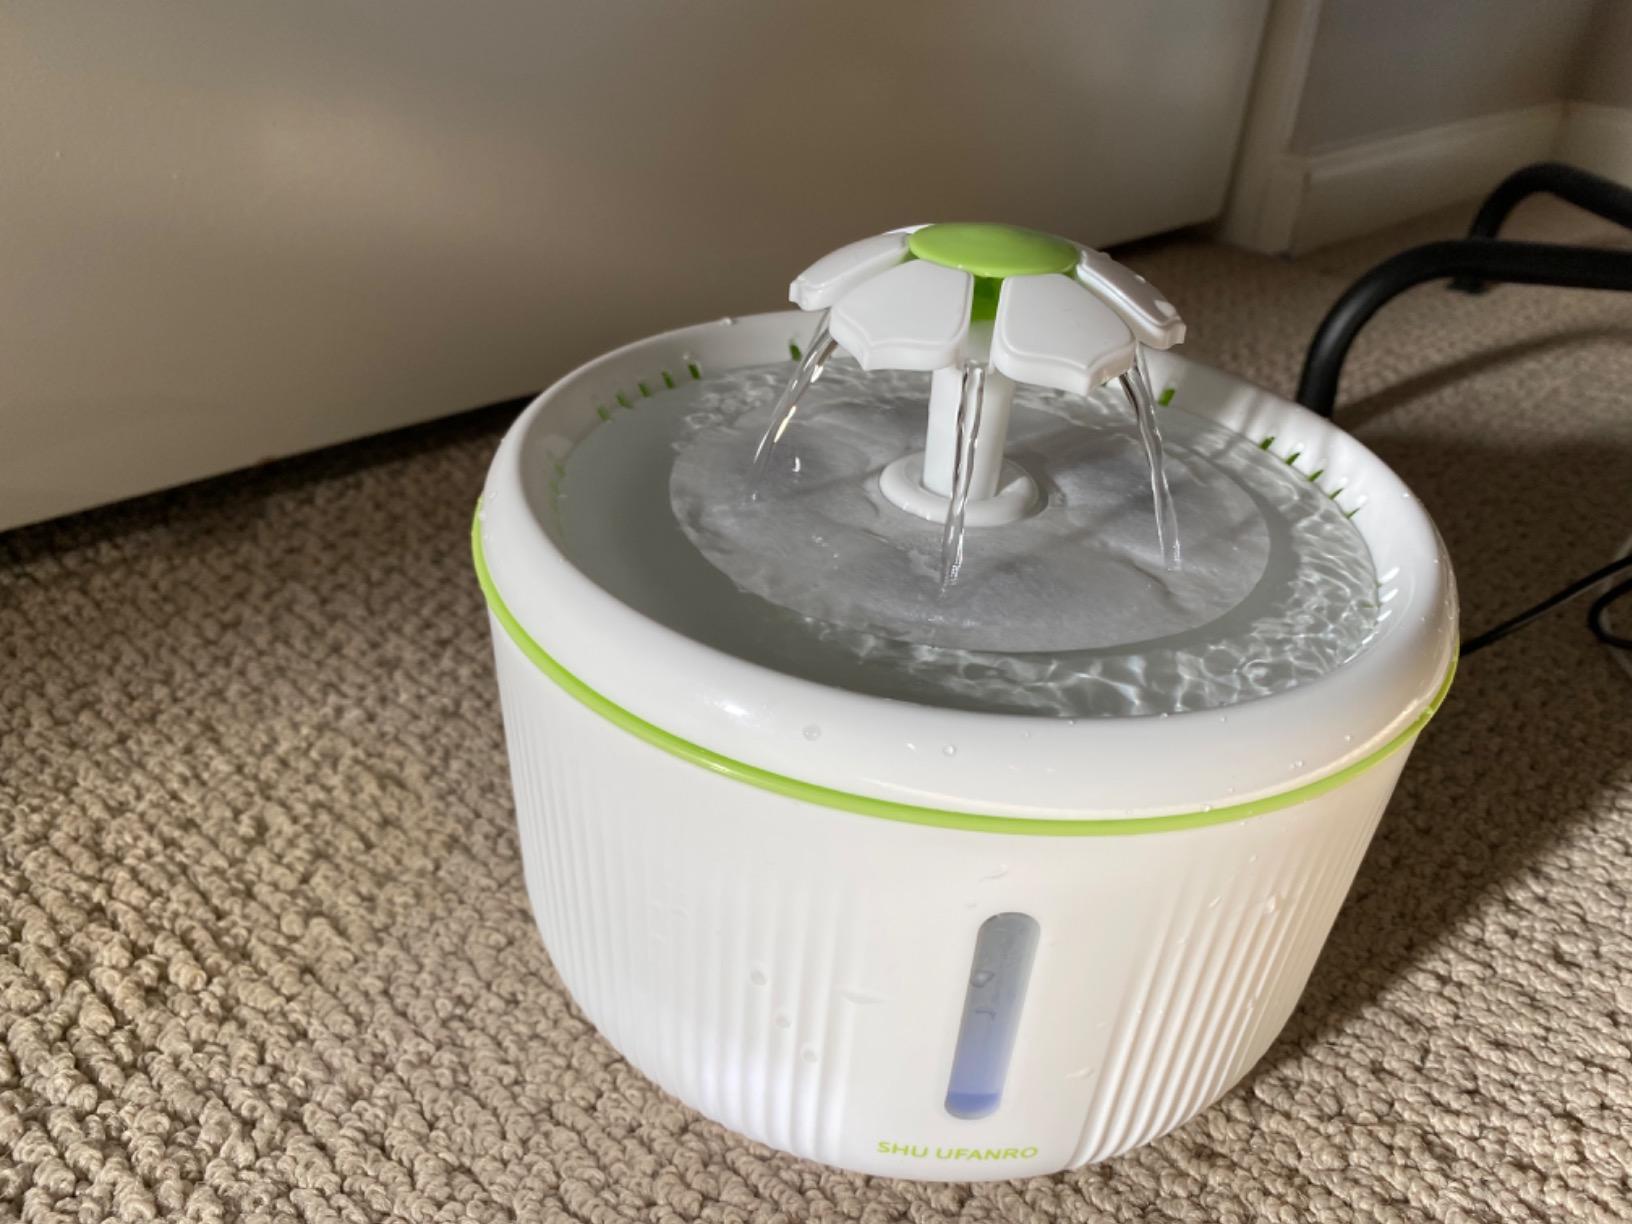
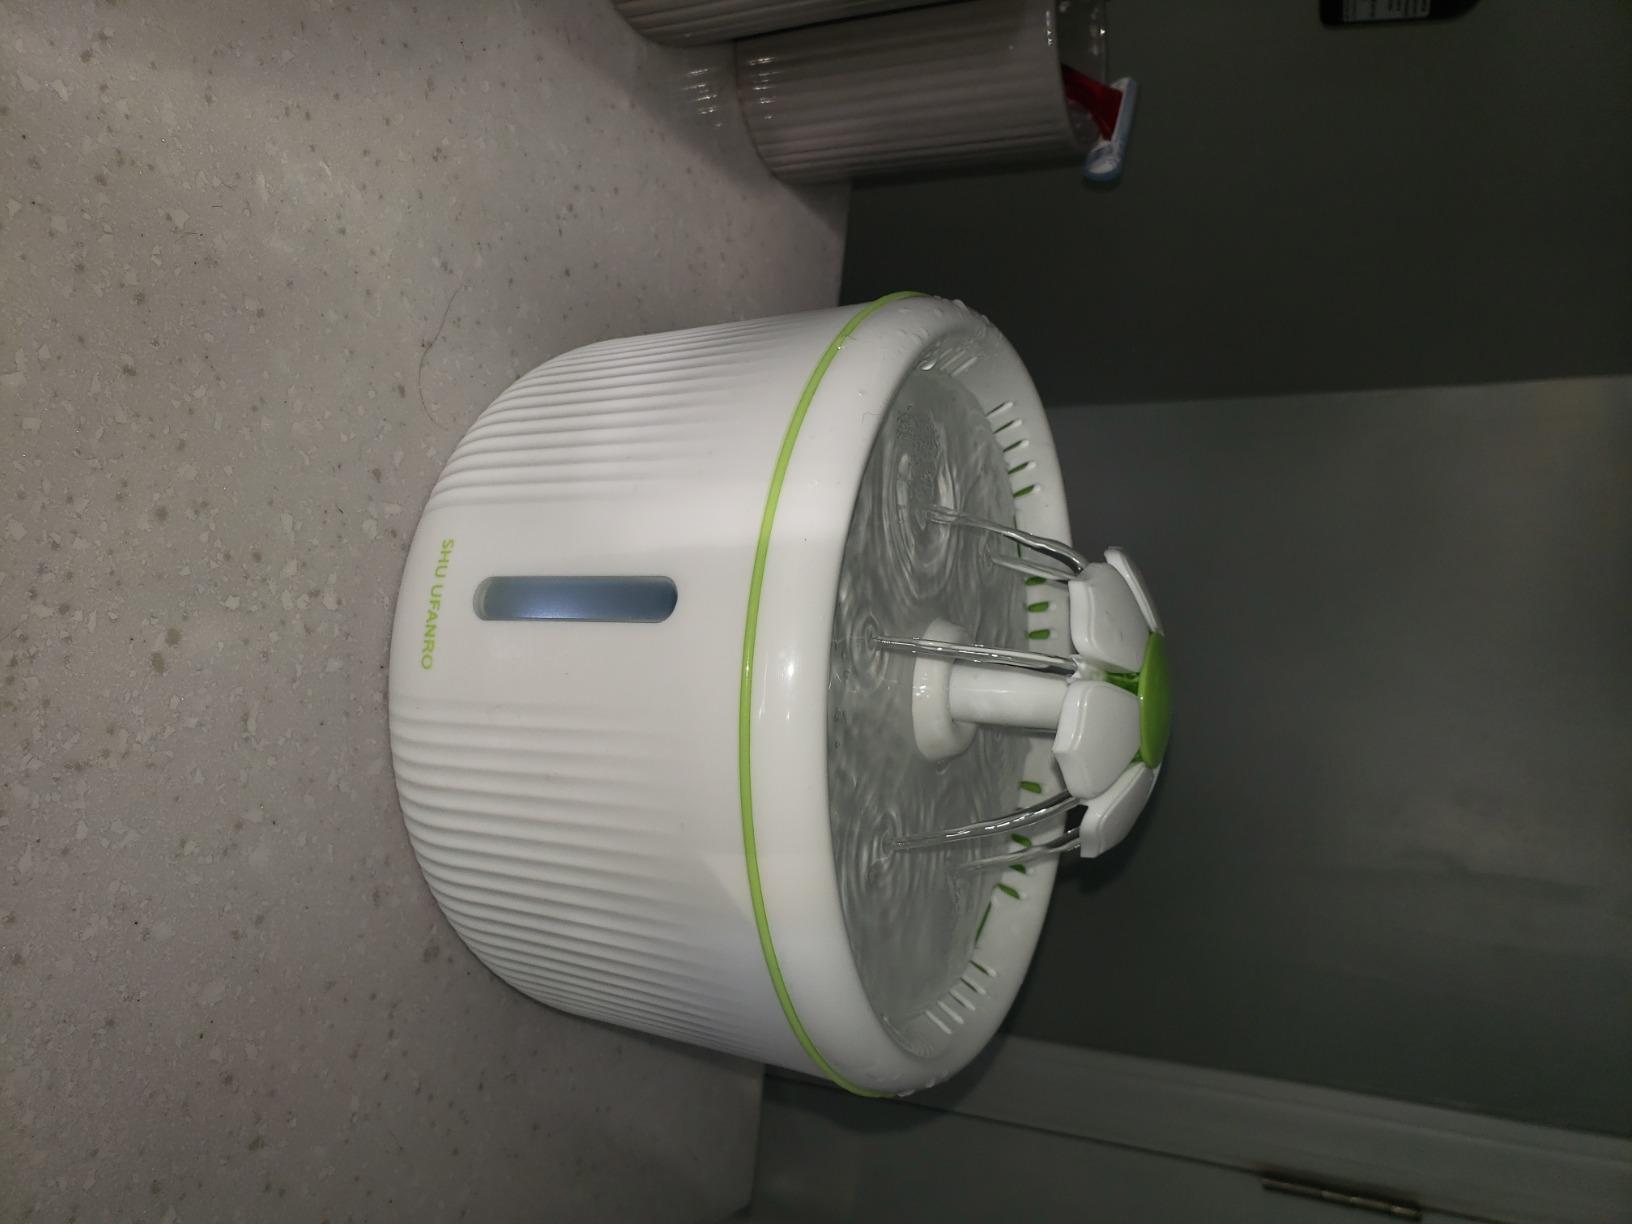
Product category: items_bowl
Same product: yes